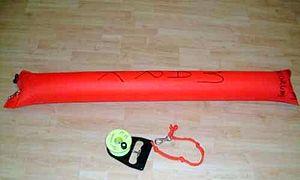
Un parachute de palier est un équipement de plongée sous-marine qui s'utilise lors d'un palier de décompression. Il permet d'indiquer en surface la position de la palanquée en fin de plongée et que la remontée avec les paliers de sécurité est en cours.